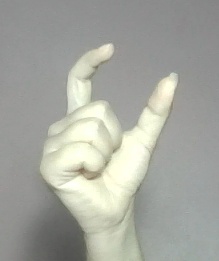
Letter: nun